The Legacy (professional wrestling)

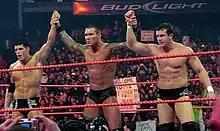
The Legacy (left to right: Cody Rhodes, Randy Orton, and Ted DiBiase Jr.) in 2009

The concept behind the group was that each member is a multi-generational wrestler. The name of the faction, The Legacy, referred to their extensive family histories in wrestling. Randy Orton's father (Bob Orton, Jr.), uncle (Barry Orton) and grandfather (Bob Orton, Sr.) were all professional wrestlers. Ted DiBiase Jr., meanwhile, takes his name from his father, (Ted DiBiase) who wrestled before him along with both his grandparents (adoptive grandfather, Mike DiBiase and grandmother Helen Hild). Cody Rhodes followed in the footsteps of his father (Dusty Rhodes), his brother (Dustin Rhodes), and his two uncles (Jerry Sags and Fred Ottman), who preceded him in the business. Due to their status as multi-generation wrestlers, all the members of The Legacy believed themselves to be superior to the other wrestlers in WWE, in storyline.